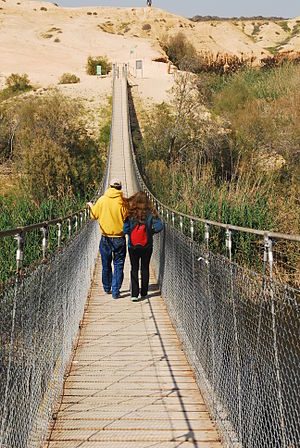
HaBesor
En bro over HaBesor vandløbet, vestlige Negev.
Besor er en wadi i det sydlige Israel. Vandløbet har sit udspring ved Mount Boker og har sit udløb i Middelhavet nær Al-Zahra i Gaza-striben, hvor den kaldes Wadi Ghazzeh, som også staves Wadi Gaza. Further upstream it is marked as Wadi esh-Shallaleh on the 1878 Survey of Western Palestine map. Der er adskillige vigtige arkæologiske steder i dette område.